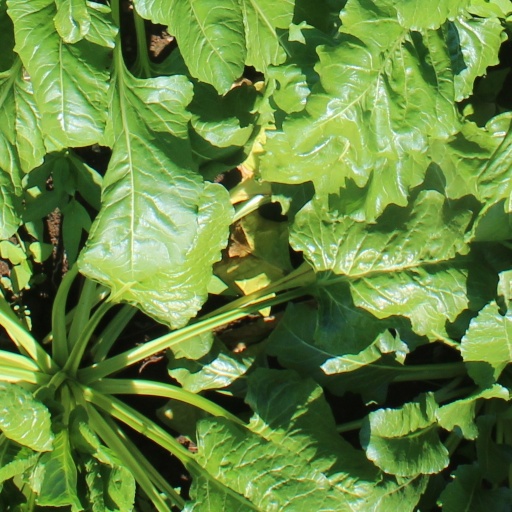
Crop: sugar beet